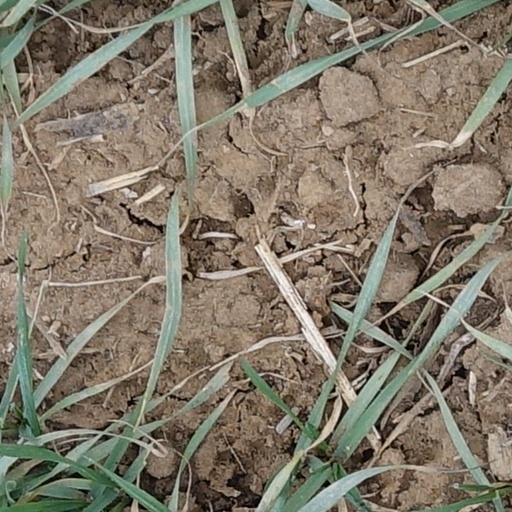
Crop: wheat